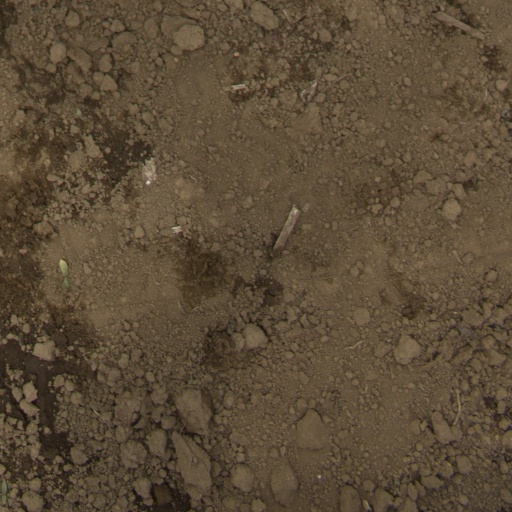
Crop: Jerusalem artichoke